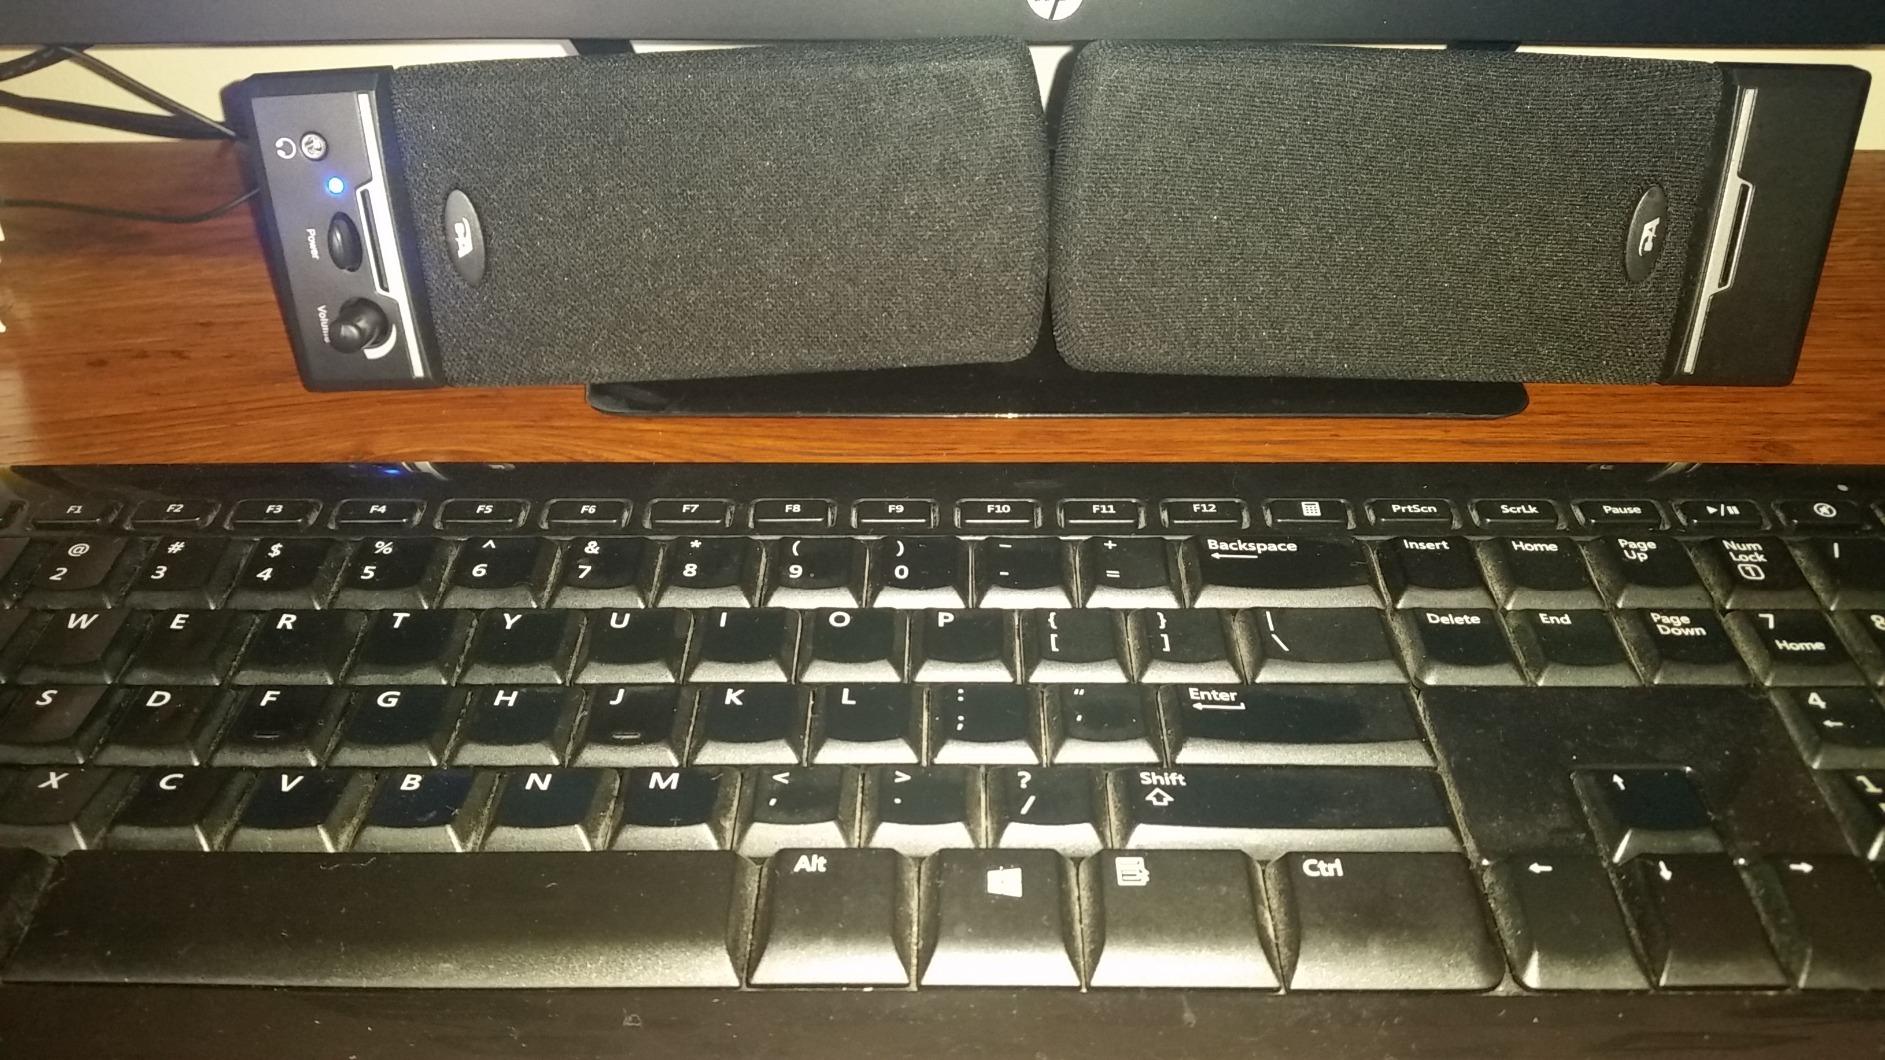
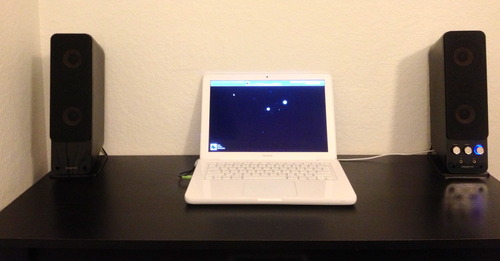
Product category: speaker
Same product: no